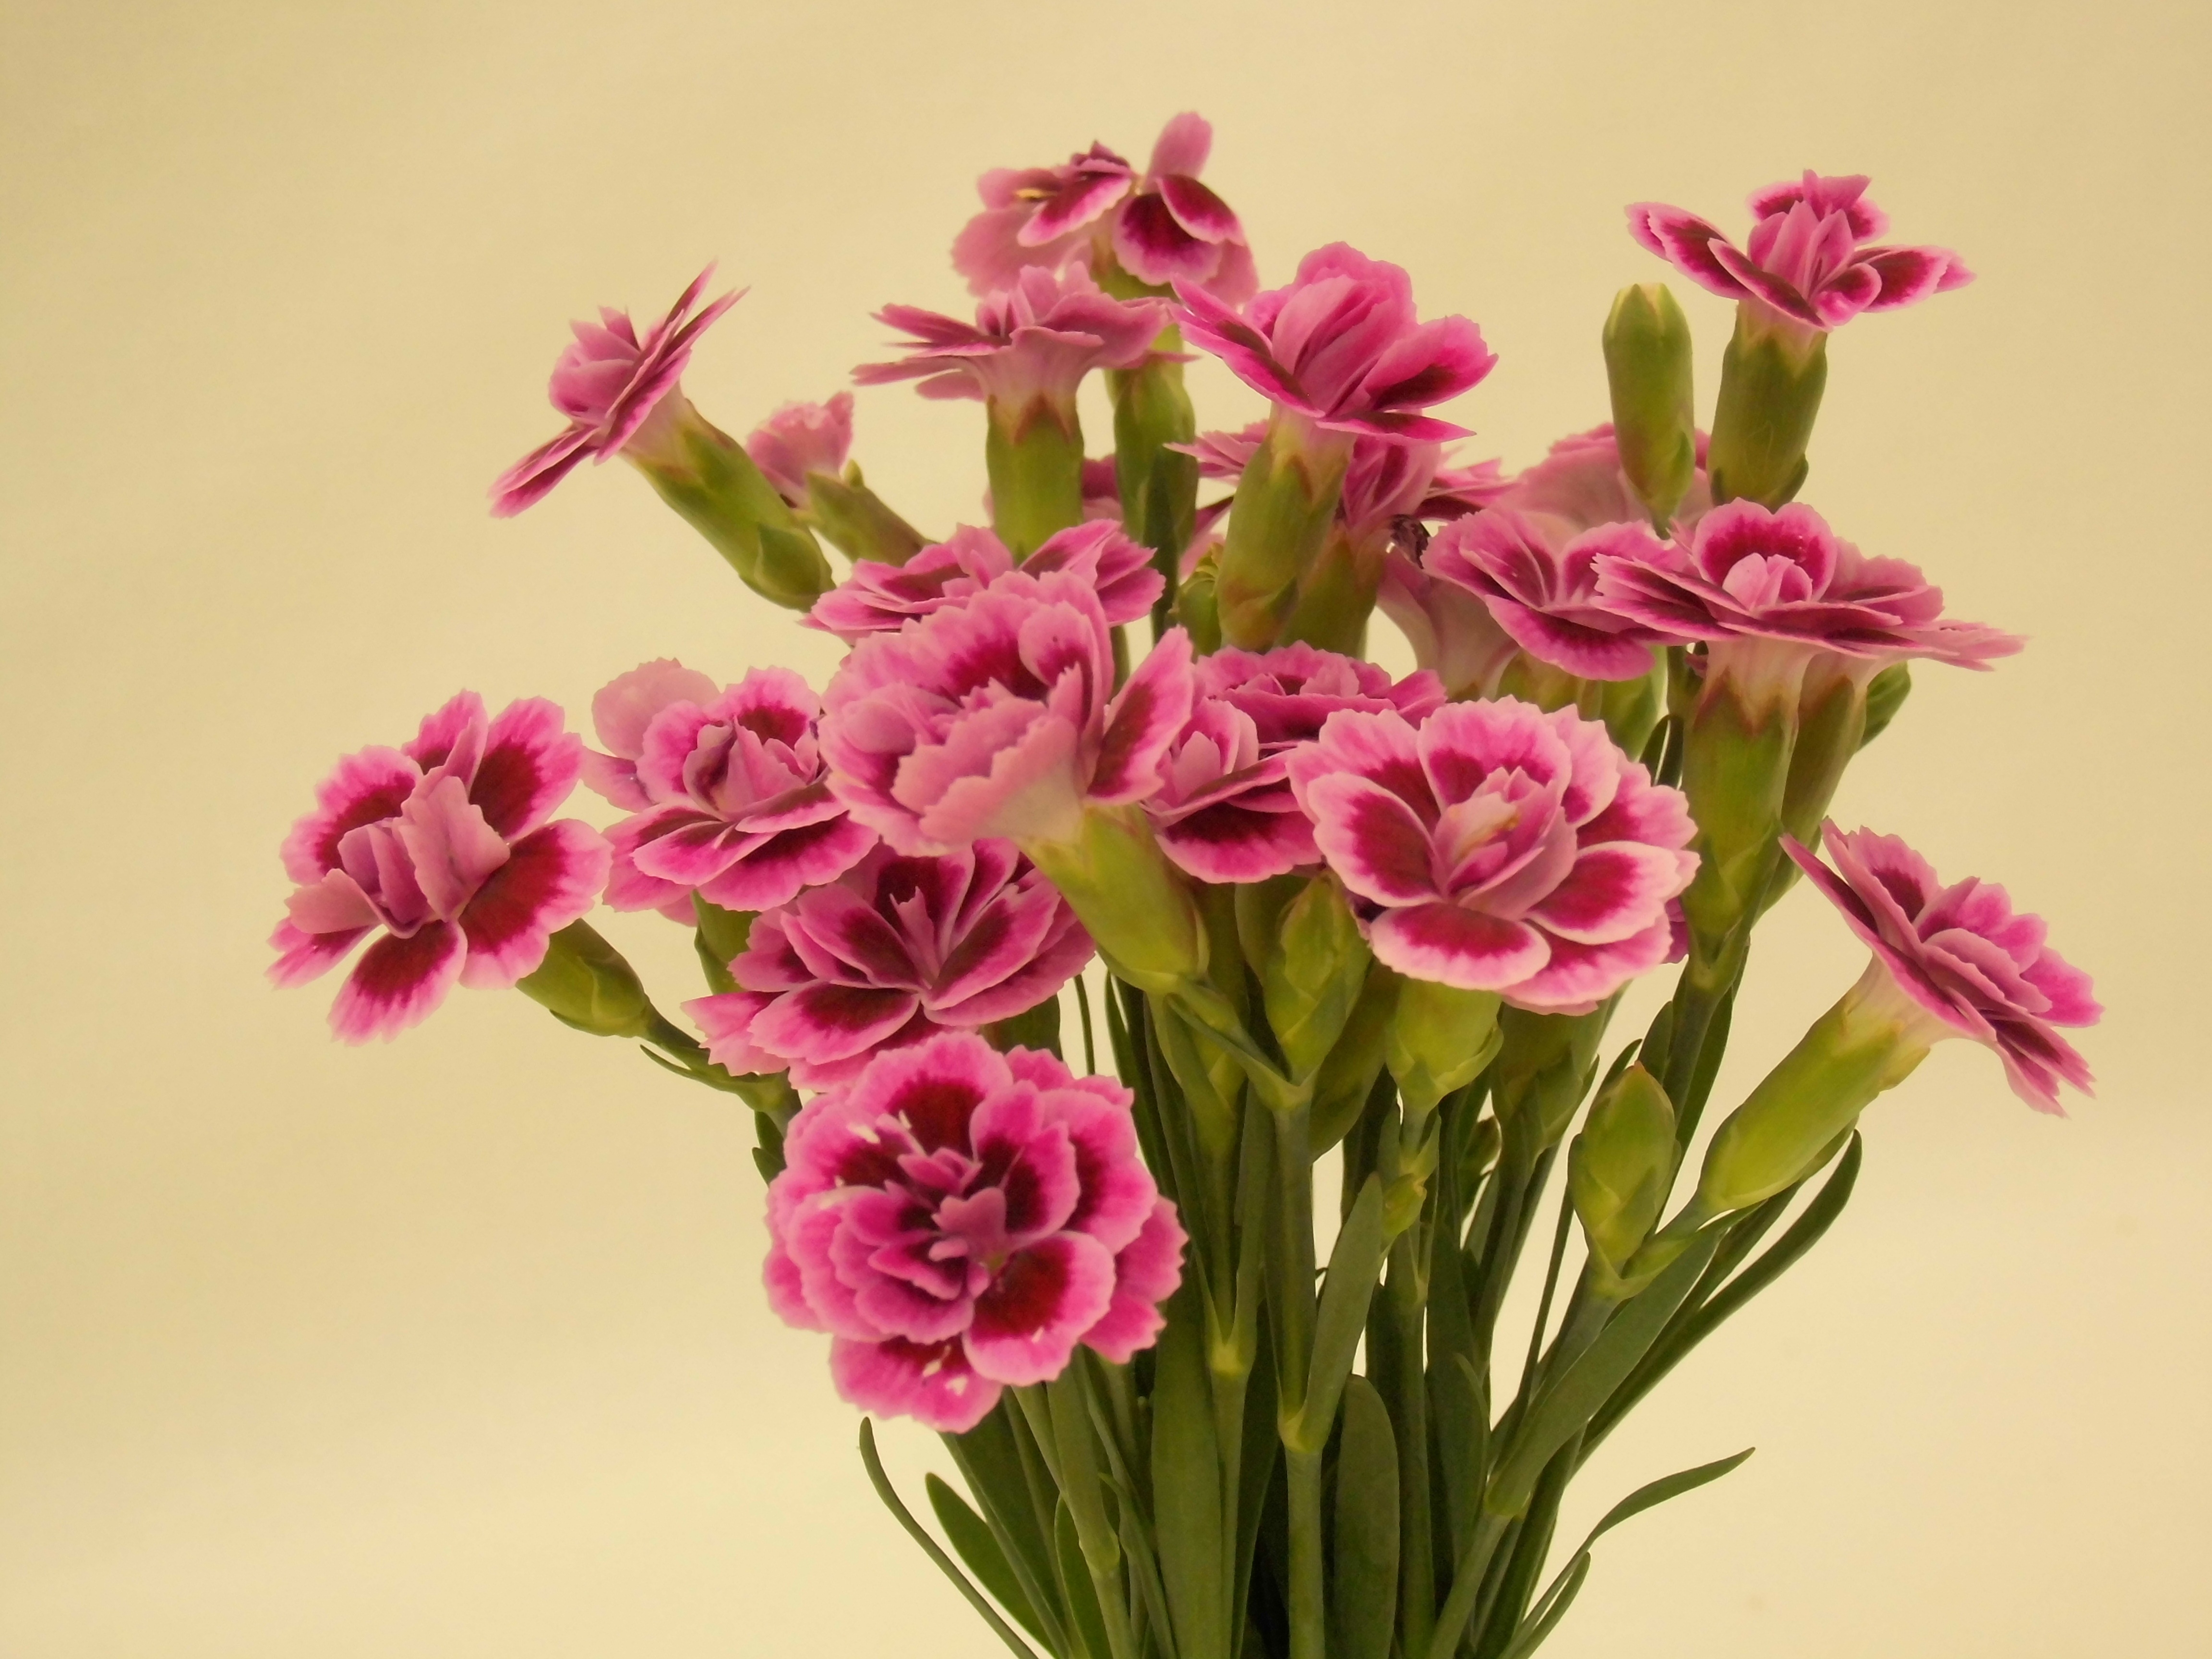
blossom, plant, bunch, flower, petal, floral, botany, pink, flora, orchid, carnation, beautiful, floristry, gladiolus, flowering plant, flower bouquet, cut flowers, floral design, land plant, flower arranging